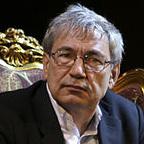
Age: 61